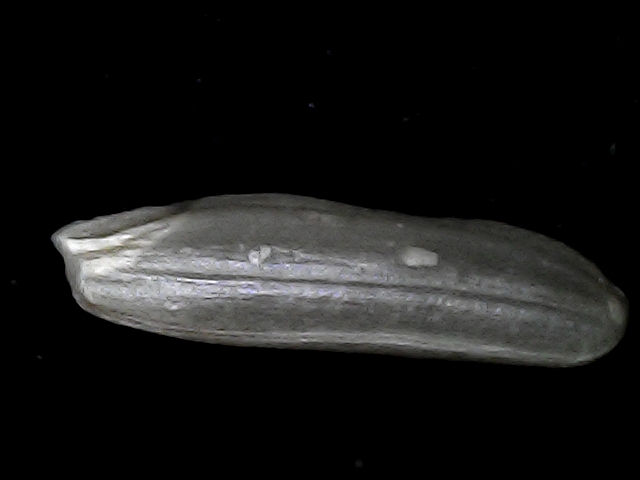
Rice variety: BD70